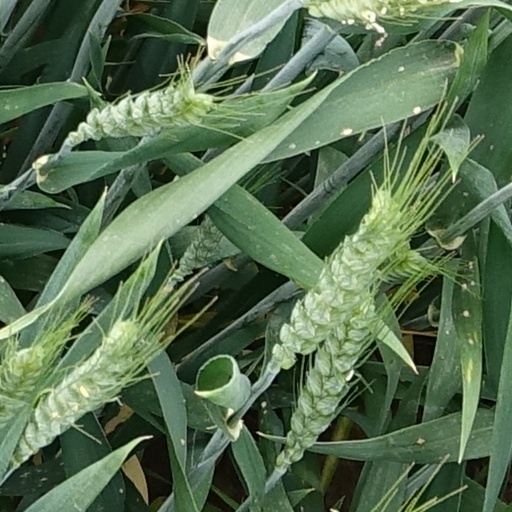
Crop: wheat